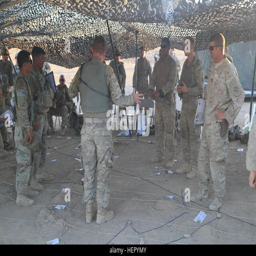
soldiers assigned conduct a combined arms rehearsal